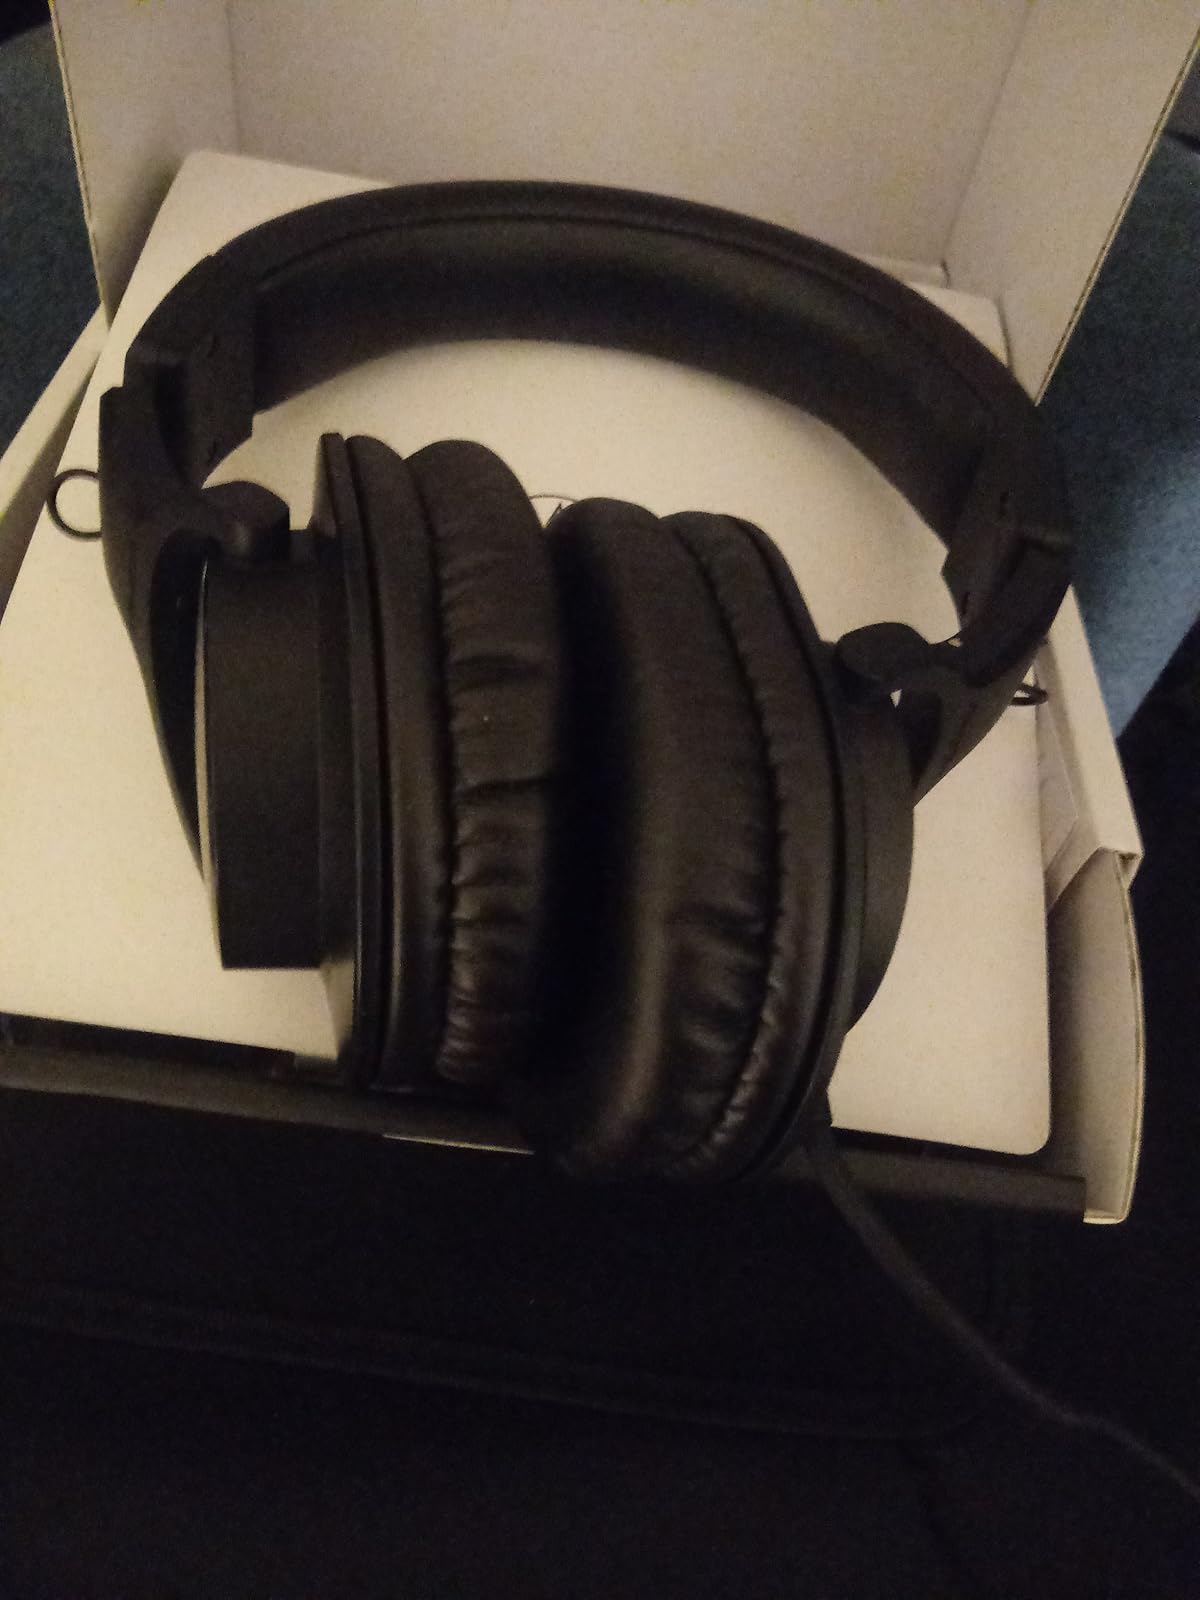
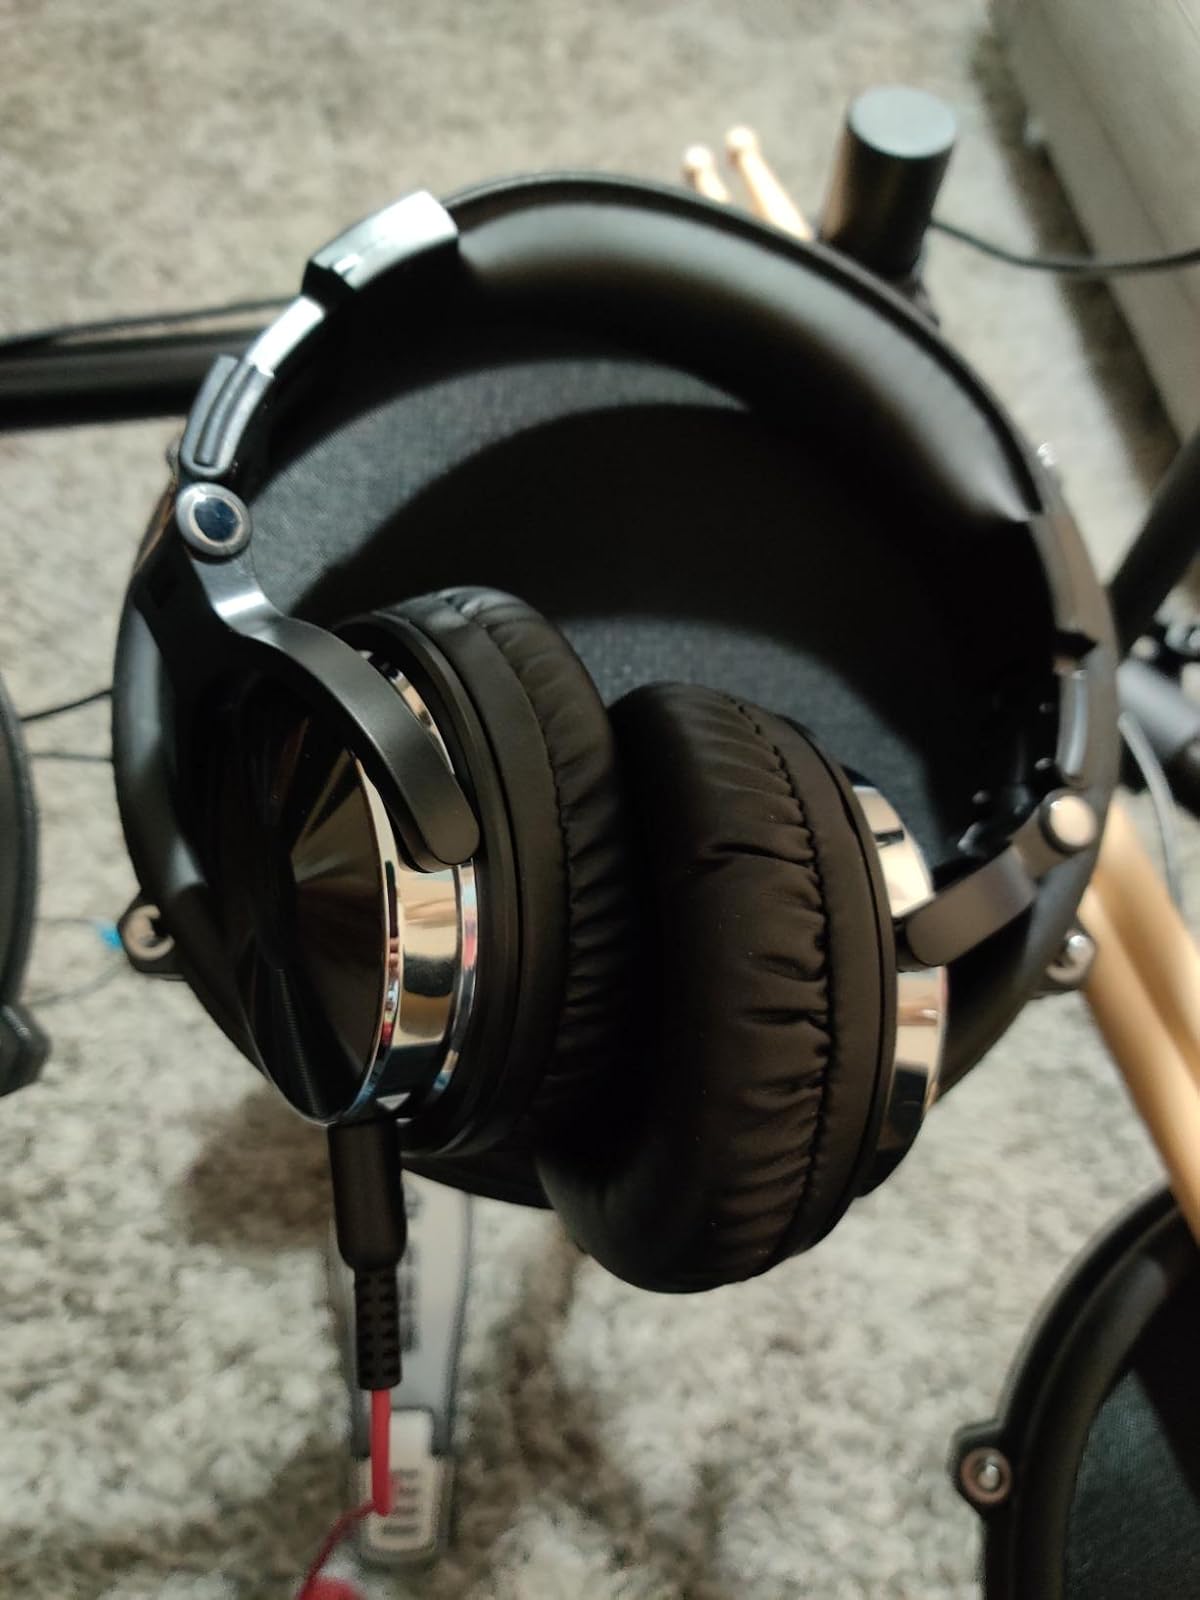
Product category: headphones
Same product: no